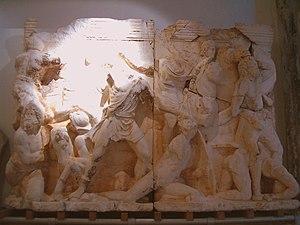
Marc Aurèle est un empereur, philosophe et écrivain romain né le 26 avril 121 à Rome et mort le 17 mars 180 à Sirmione selon Tertullien ou à Vindobona. Sur les instructions de l'empereur Hadrien, il est adopté en 138 par son futur beau-père et oncle Antonin le Pieux qui le nomme héritier du trône impérial.